Louisa Knightley

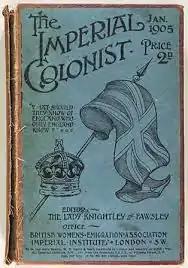
The Imperial Colonist for January 1905

Knightley was also active in support of imperialism, serving as president of the South African Colonisation Society, and editing the "Imperial Colonist" journal from 1901 to 1913. In her last years, she also served on the Northamptonshire Higher Education Committee, and from 1908 to 1910 was the founding president of the Conservative and Unionist Women's Franchise Association.